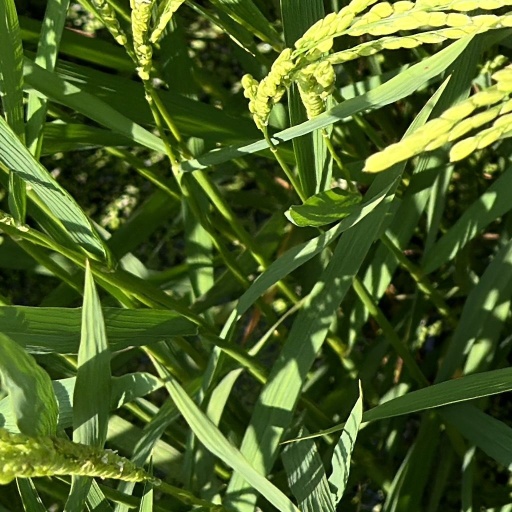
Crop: rice